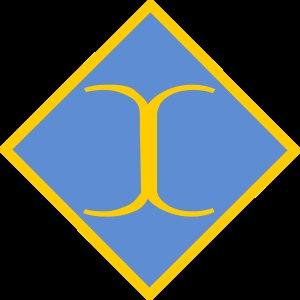
L'École polytechnique, couramment appelée Polytechnique et surnommée en France l'« X », est l'une des 205 écoles d'ingénieurs françaises accréditées au 1ᵉʳ septembre 2019 à délivrer un diplôme d'ingénieur.